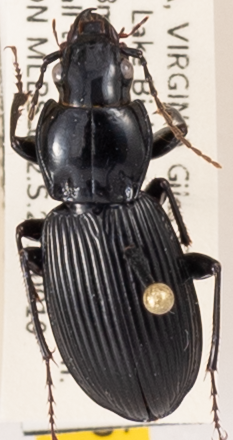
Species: Pterostichus coracinus
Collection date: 2019-09-10
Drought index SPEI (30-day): -1.93
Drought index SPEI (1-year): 1.69
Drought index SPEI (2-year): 1.69